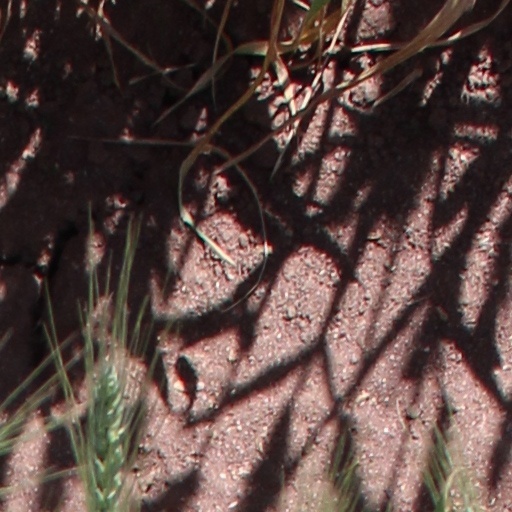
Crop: wheat